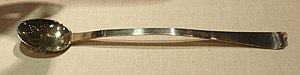
Skummeske
Skummeske fra museet i Bremens domkirke
En skummeske er en hullet sølvske på størrelse med en dessertske. Skeen blev før i tiden brugt til at skumme vinen i alterkalken, hvis der skulle være urenheder i form af kalk der faldt ned fra væggen, prop, insekter enddog også tænder og skrå.